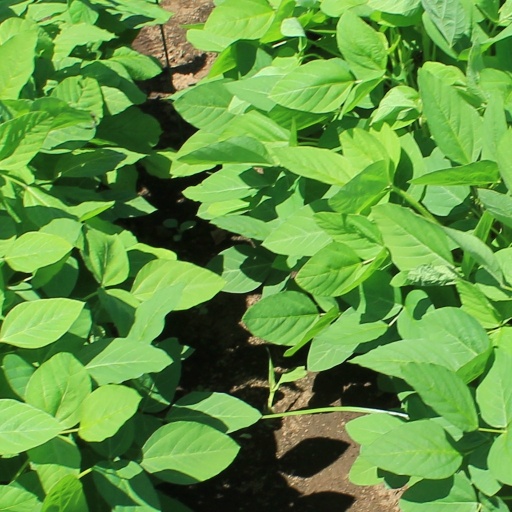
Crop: soybean